Easter Rising

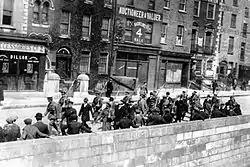
British soldiers marching rebel prisoners away after the surrender

The headquarters garrison at the GPO was forced to evacuate after days of shelling when a fire caused by the shells spread to the GPO. Connolly had been incapacitated by a bullet wound to the ankle and had passed command on to Pearse. The O'Rahilly was killed in a sortie from the GPO. They tunnelled through the walls of the neighbouring buildings in order to evacuate the Post Office without coming under fire and took up a new position in 16 Moore Street. The young Seán McLoughlin was given military command and planned a breakout, but Pearse realised this plan would lead to further loss of civilian life.